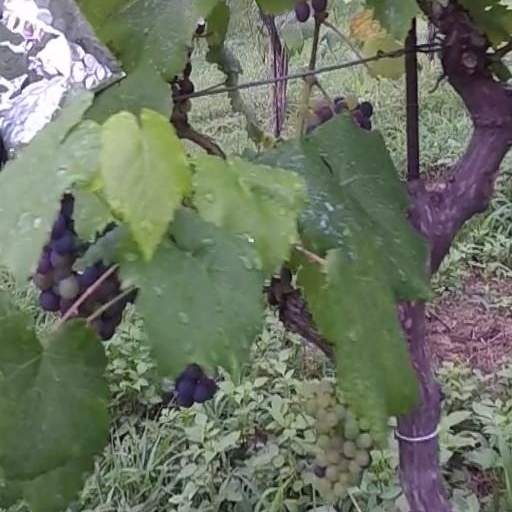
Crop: grape